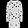
Label: Dress